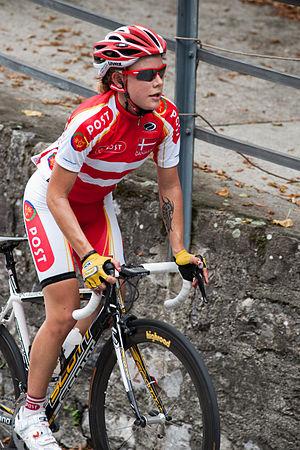
Linda Melanie Villumsen pendant les Championnats du monde de cyclisme sur route 2009 à Mendrisio en Suisse.
La 25ᵉ édition de Tour de l'Aude cycliste féminin a eu lieu du 15 mai 2009 au 24 mai 2009. La course fait partie du calendrier UCI féminin en catégorie 2.1. Elle se résume principalement à un affrontement entre les équipes Cervélo TestTeam Women et Nürnberger Versicherung, qui dominent notamment le contre-la-montre par équipes. Claudia Häusler, Kristin Armstrong et Regina Bruins de la première équipe, se classent respectivement première, quatrième et septième du classement général ; tandis que Trixi Worrack et Amber Neben de la deuxième équipe sont deuxième et sixième. Claudia Häusler construit sa victoire dans l'étape montagneuse de Castelnaudary et profite de la force de son équipe pour défendre son maillot jaune jusqu'au bout. Trixi Worrack qui est sa principale adversaire, gagne une étape et le maillot de meilleure grimpeuse.
Linda Melanie Villumsen Serup est une coureuse cycliste néo-zélandaise, d'origine danoise. Elle est championne du monde du contre-la-montre en 2015.